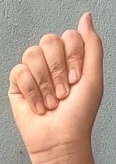
ASL sign: A